Louise Belcourt

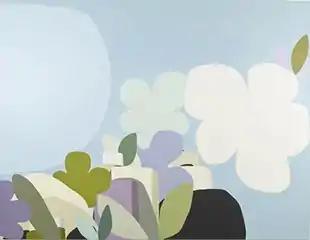
Louise Belcourt, "Cliff Flower #8", oil on canvas, 56” x 72”, 2017.

Critics note a greater degree of spatial effects and figure-ground contradictions in Belcourt's later work, achieved through subtle shifts in tone, color and light and more expansive forms and compositions that conflate landscape, cityscape and geometry, and organic and artificial. These paintings are regarded as reflecting Belcourt's dual Brooklyn/Quebec experience and—according to John Yau—are less about landscape or abstraction than about "the visual signs we assume to be integral to each." He writes, "It is this doubleness that Belcourt brings to fruition in her work; and it is unlike anyone else’s … revealing more possibilities the more time you spend with them." Writers also note her later work's resistance to fashionable and academic discourses (e.g., appropriation, ironic signaling, or digital media) and ongoing commitment to modernist formal play, physicality, emotion and the craft of painting.